Lori Barbero

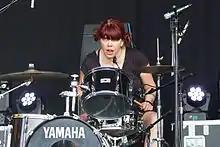

Lori Anne Barbero (born November 27, 1961) is an American musician. She rose to prominence as the drummer of the alternative rock band Babes in Toyland, which she formed in 1987. After the dissolution of Babes in Toyland in 2001, Barbero subsequently played drums for bands such as Eggtwist and Koalas. In 2015, she reunited with Babes in Toyland and embarked on an international tour before disbanding again in 2020.